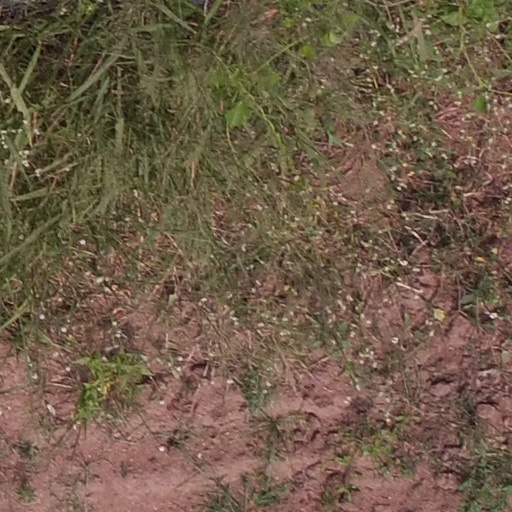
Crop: maize; corn